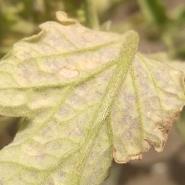
Crop: Tomato
Condition: mite-d